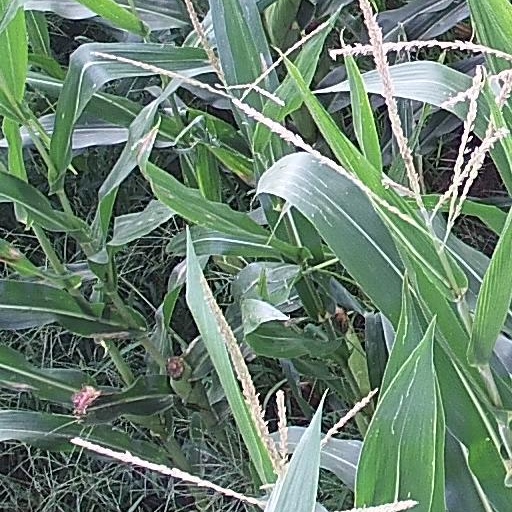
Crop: maize; corn